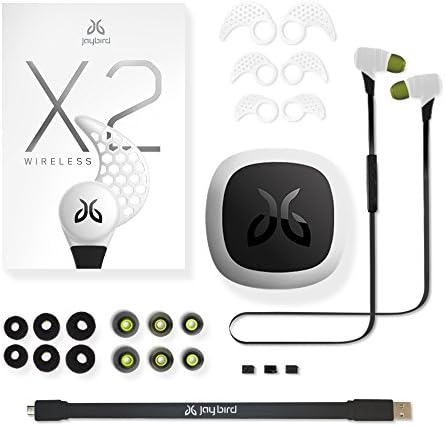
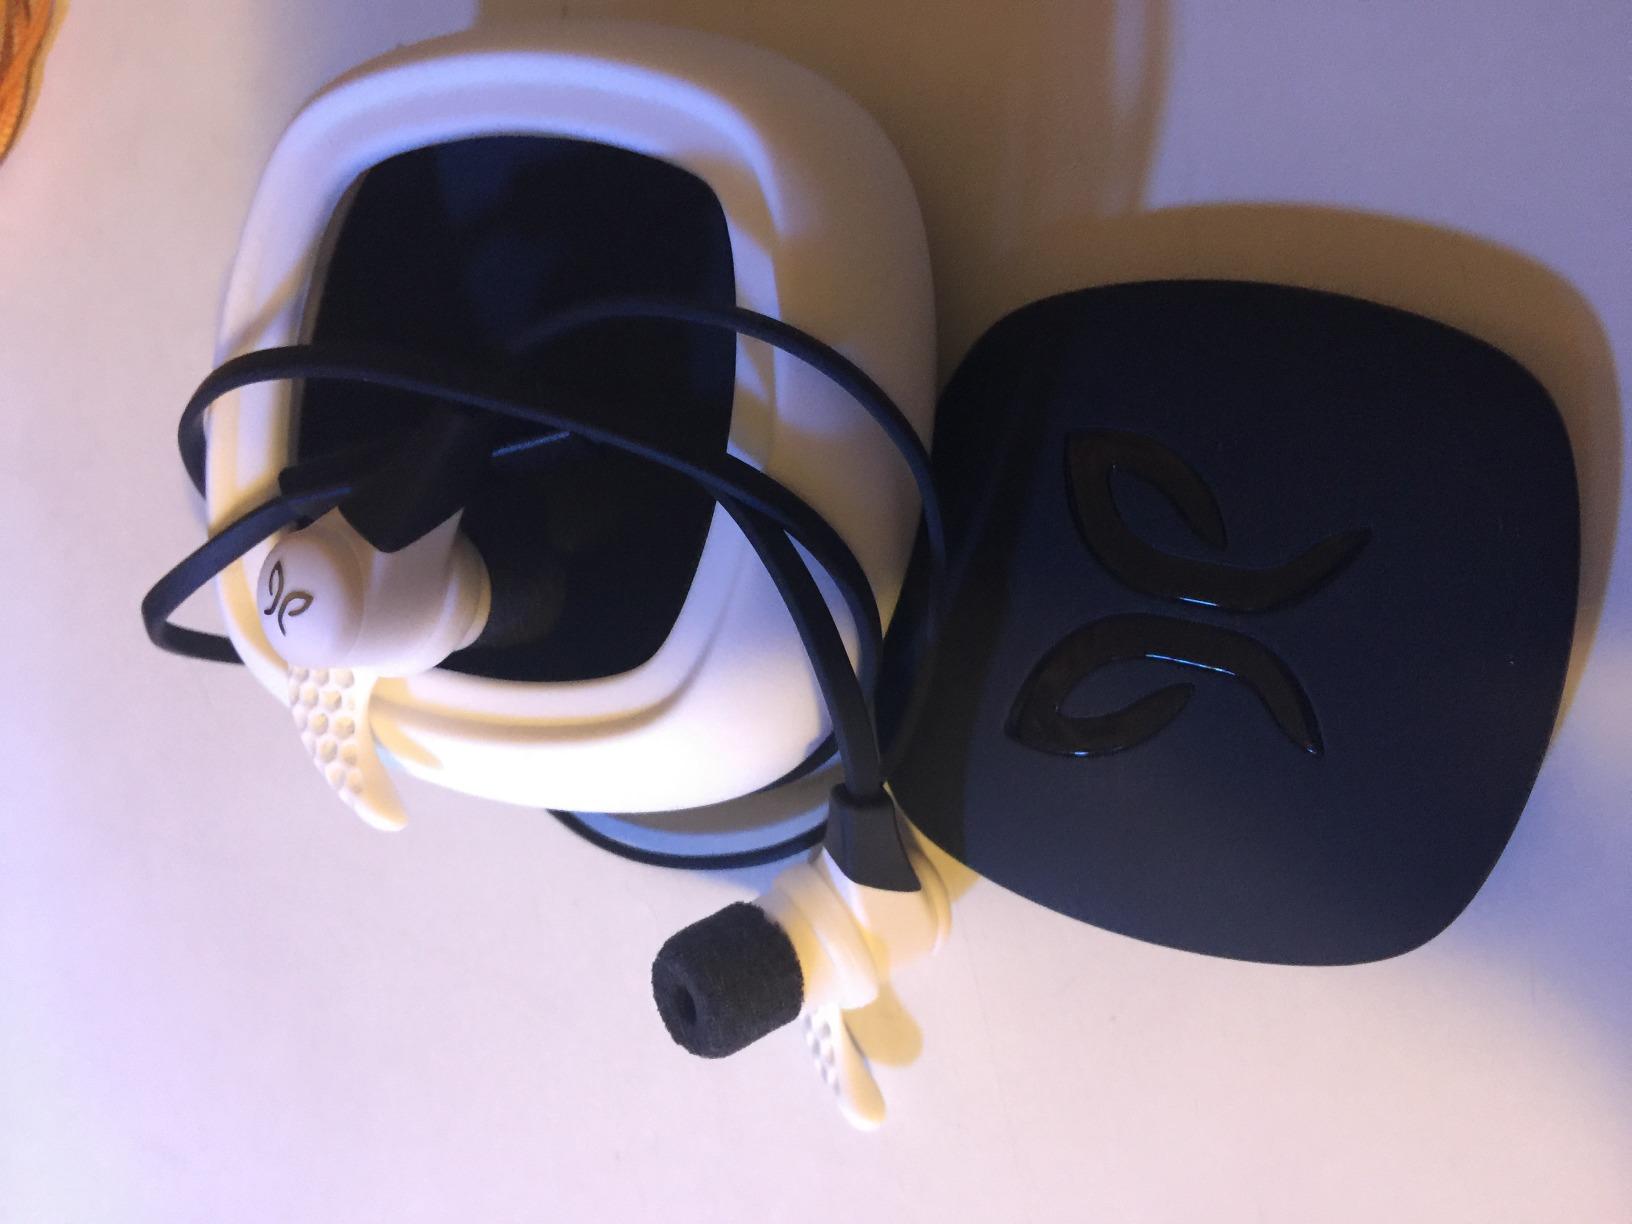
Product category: headphones
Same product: yes